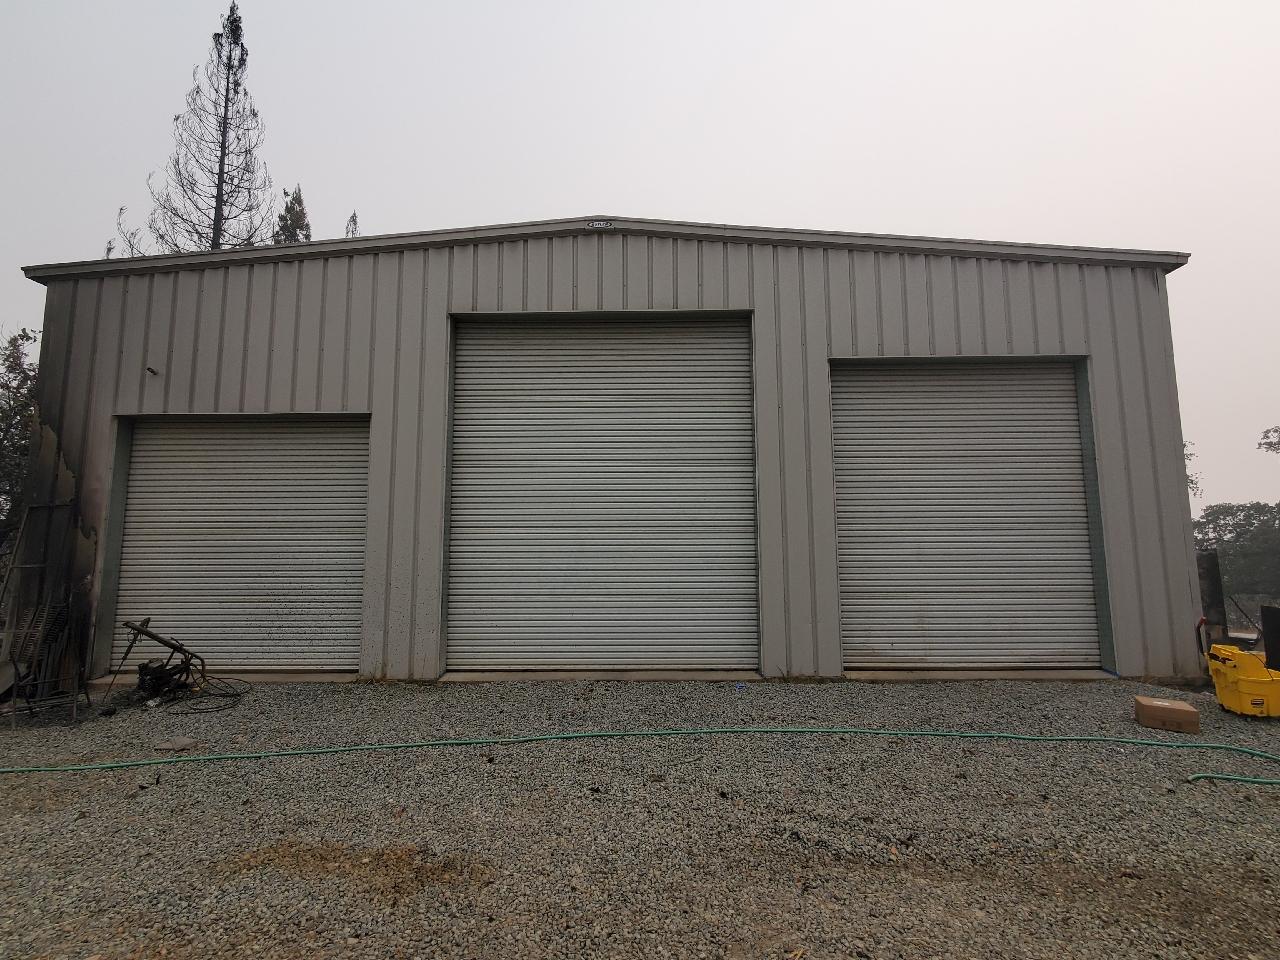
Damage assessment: minor